Wandsworth Park

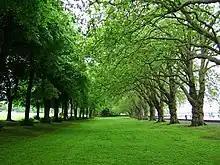
Trees in Wandsworth Park

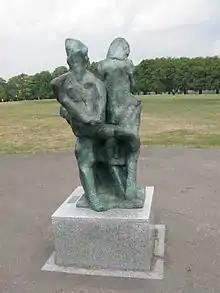
Nexus sculpture by Alan Thornhill

Wandsworth Park is a Grade II listed public urban park on the banks of the River Thames in the London Borough of Wandsworth, situated between Putney and Wandsworth town centres.